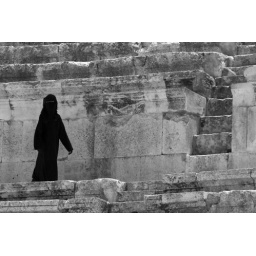
Traditionally dressed Jordanian woman walking the walls of the roman theater in Amman.